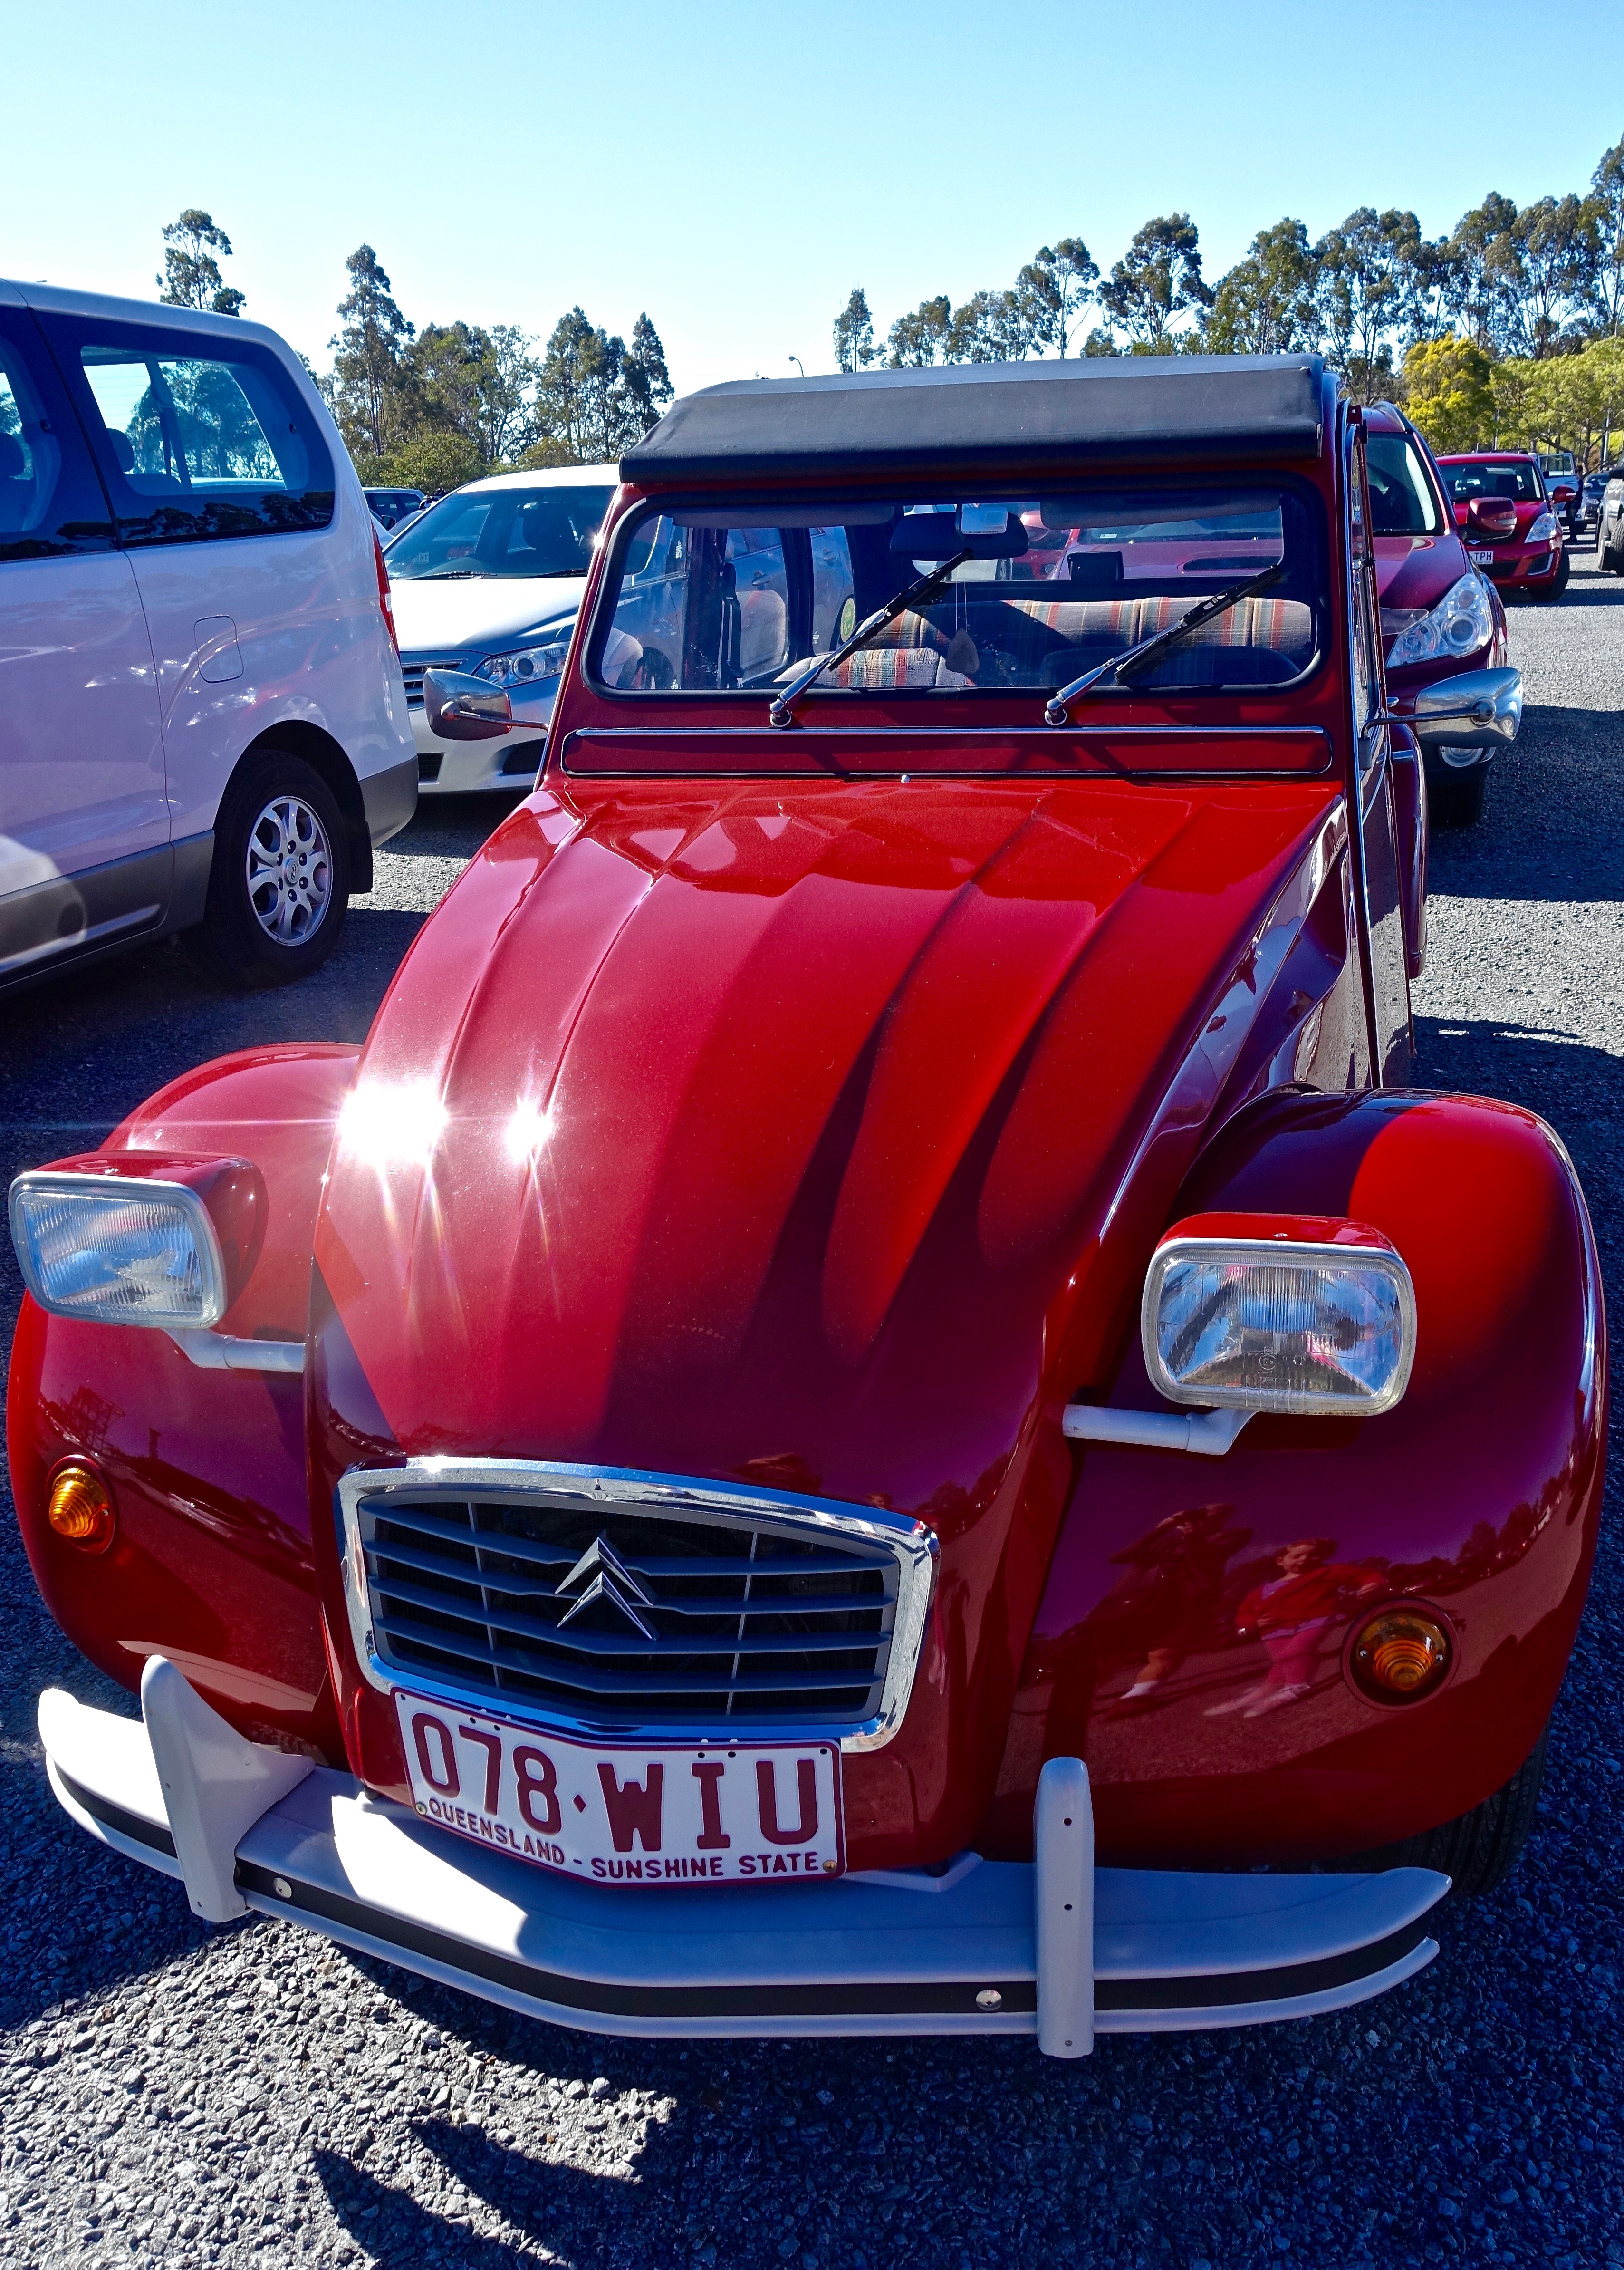
car, vintage, antique, automobile, retro, vehicle, sports car, motor vehicle, vintage car, sedan, classic, vintage cars, old cars, classic cars, antique car, retro car, hot rod, auto show, land vehicle, automobile make, automotive exterior, automotive design, luxury vehicle, mid size car, custom car